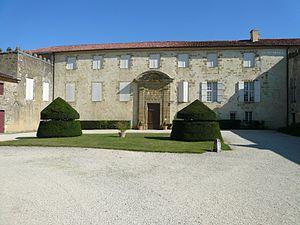
Château du Busca-Maniban
Mansencôme est une commune française située dans le département du Gers en région Occitanie.